Nepalese handicrafts

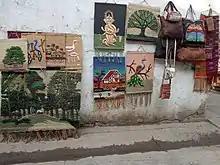
Nepalese Handicrafts

Nepalese handicraft history can be traced back to the Stone Age when human beings were inadequate of tools of every things. The history of artistic handicrafts only began during the 5th century AD, when different religions began to form their bases among the people of Nepal. Hence we see a lot of religious influence on Nepalese handicrafts.